Argosy (magazine)

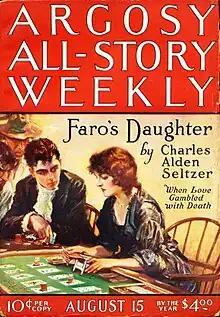
Cover of the August 15, 1925 issue

After the change to an all-fiction monthly format in 1896, "The Argosy" was a men's and boy's adventure magazine, though "The Encyclopedia of Science Fiction" describes many of the serials in the first decade or so after the change as "still only a little above juvenile adventure stories". In 1926, Albert William Stone, a fairly prolific pulp author, visited Manhattan to meet with the editors of the various magazines he had been selling to, and find out more about what their requirements were for submissions. Stone had sold several stories to Bob Davis, the editor of "All-Story Weekly", before its merger with "The Argosy", but had never sold to Matthew White, who had been editor of "The Argosy" since before the change to pulp format. White had sent Stone an encouraging note in reply to an early submission of his: "Two things I like about this story are its Western atmosphere, and its brevity—two thousand five hundred words ... If those hints are of any value to you, try us again." In the interview with Stone, White expanded upon what he was looking for. "I require yarns ... that violate the traditions relative to 'logical development'. By this I mean that I do not want the story developed in what is commonly called the 'natural' way. I require "unexpected" development—surprises at every turn it is possible to have them without destroying the convincingness of the story ... In other words, stories that are a constant challenge to the author's inventive ability, one situation after another, and that keep the writer perspiring freely."